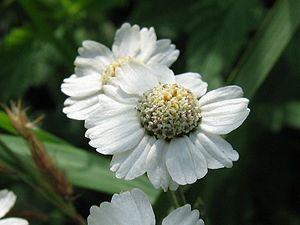
Cette liste de Tracheophyta de Bosnie-Herzégovine, ainsi que d’espèces introduites est un aperçu incomplet d’espèces de mousses, de fougères, de gymnospermes et d’angiospermes citées dans la littérature disponible en langues bosniaque, croate, serbe et serbo-croate. Cet aperçu n’inclue pas des espèces cultivées ni celles occasionnellement introduites.